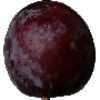
Label: Plum 1